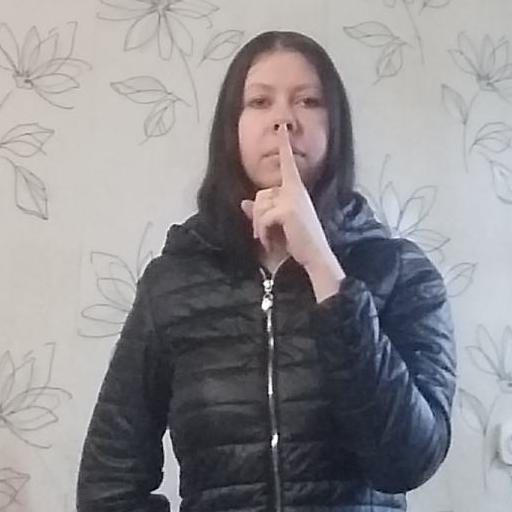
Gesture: mute